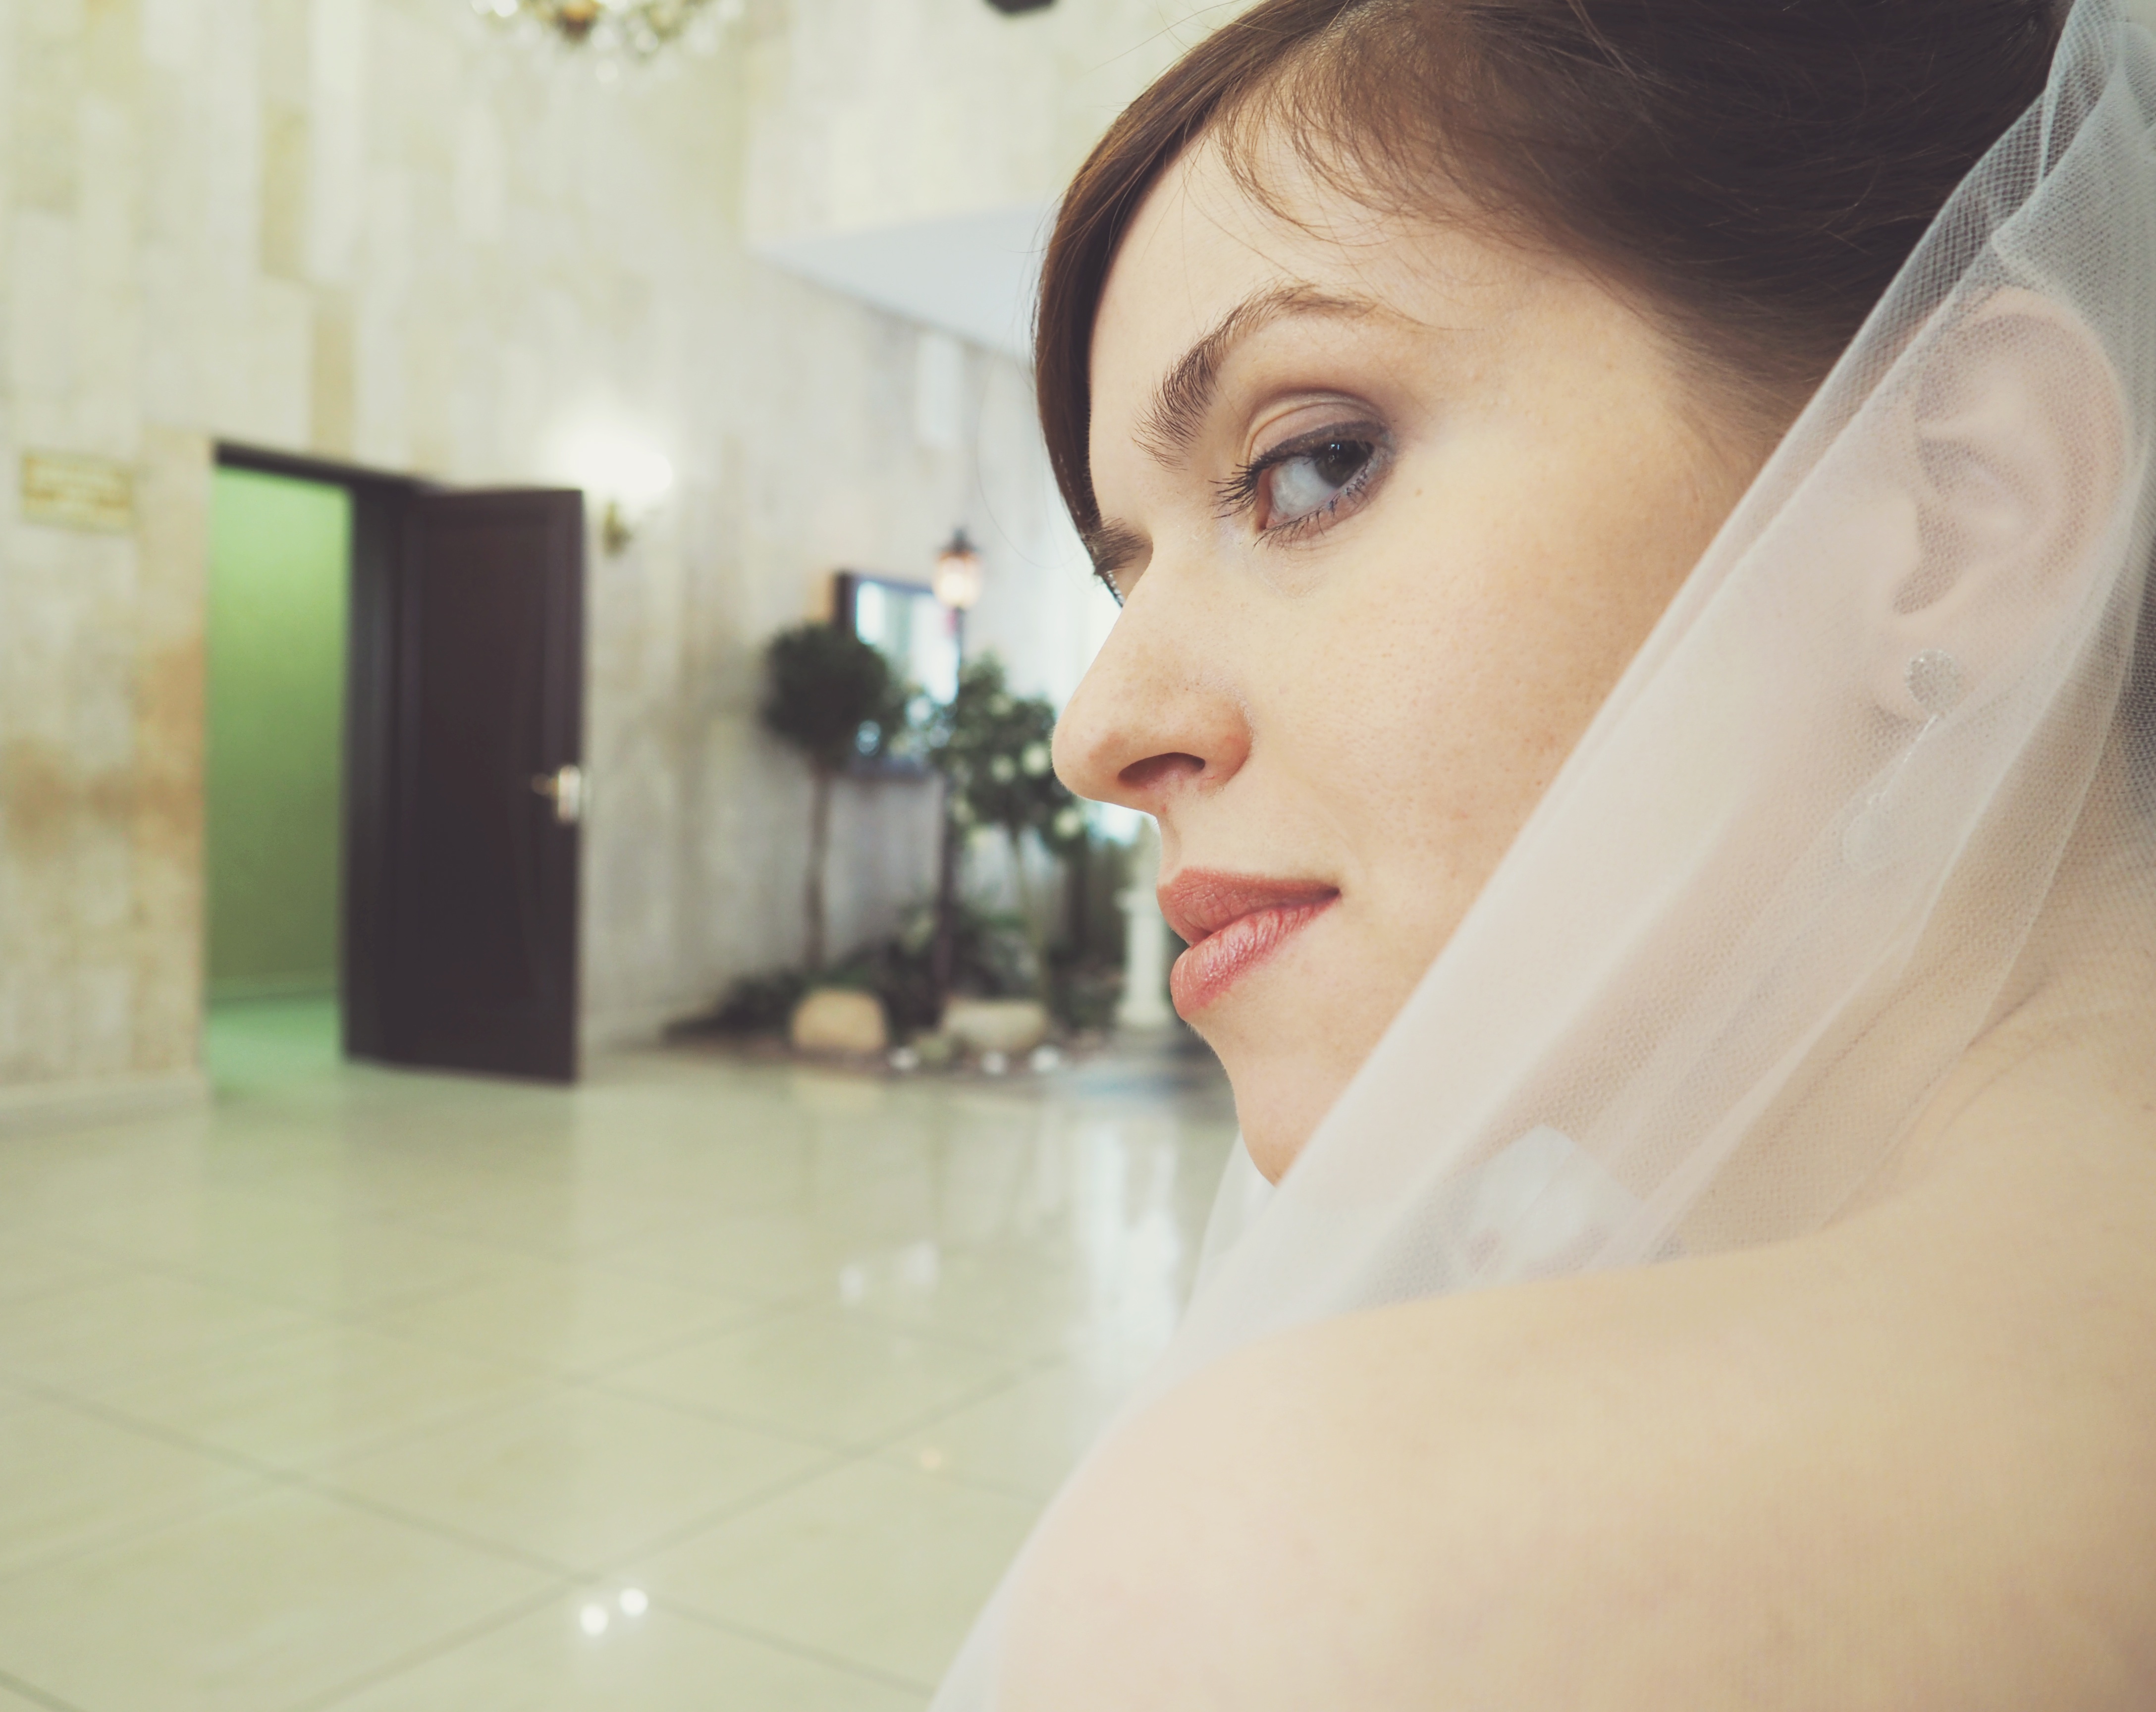
girl, woman, photography, portrait, model, bride, face, dress, eye, photograph, skin, beauty, veil, photo shoot